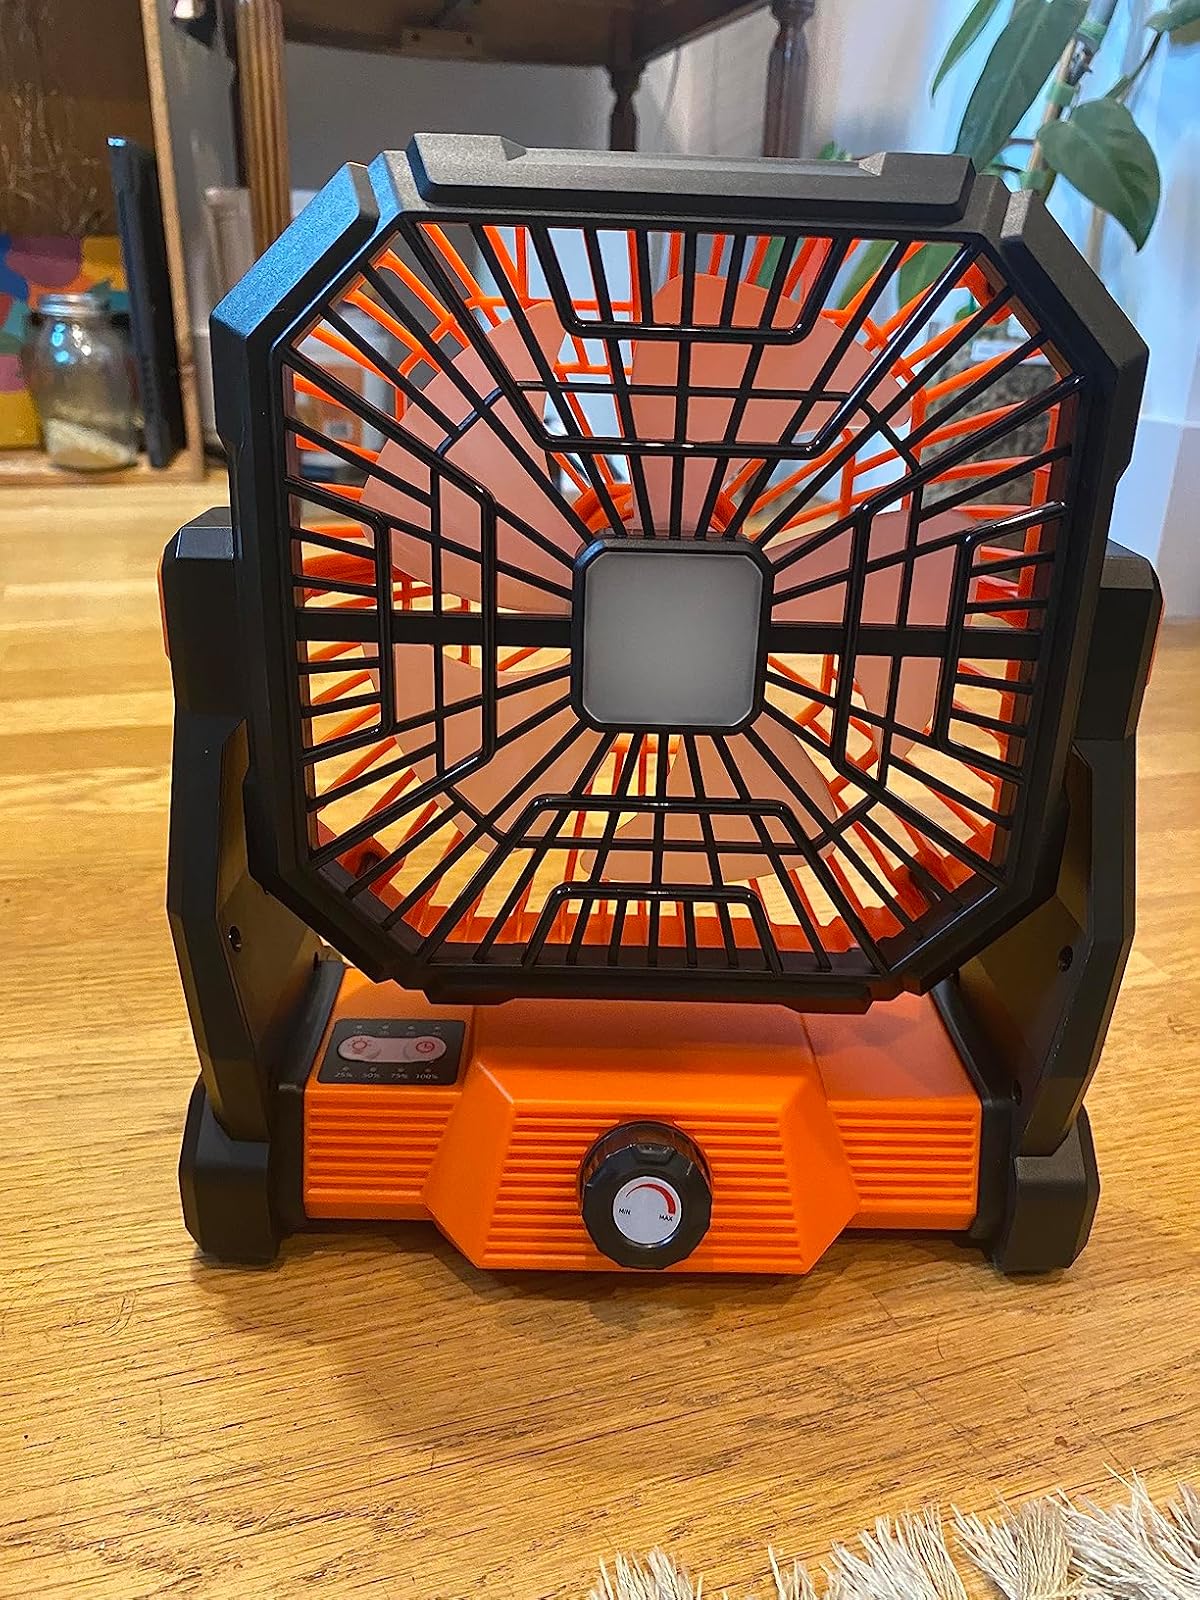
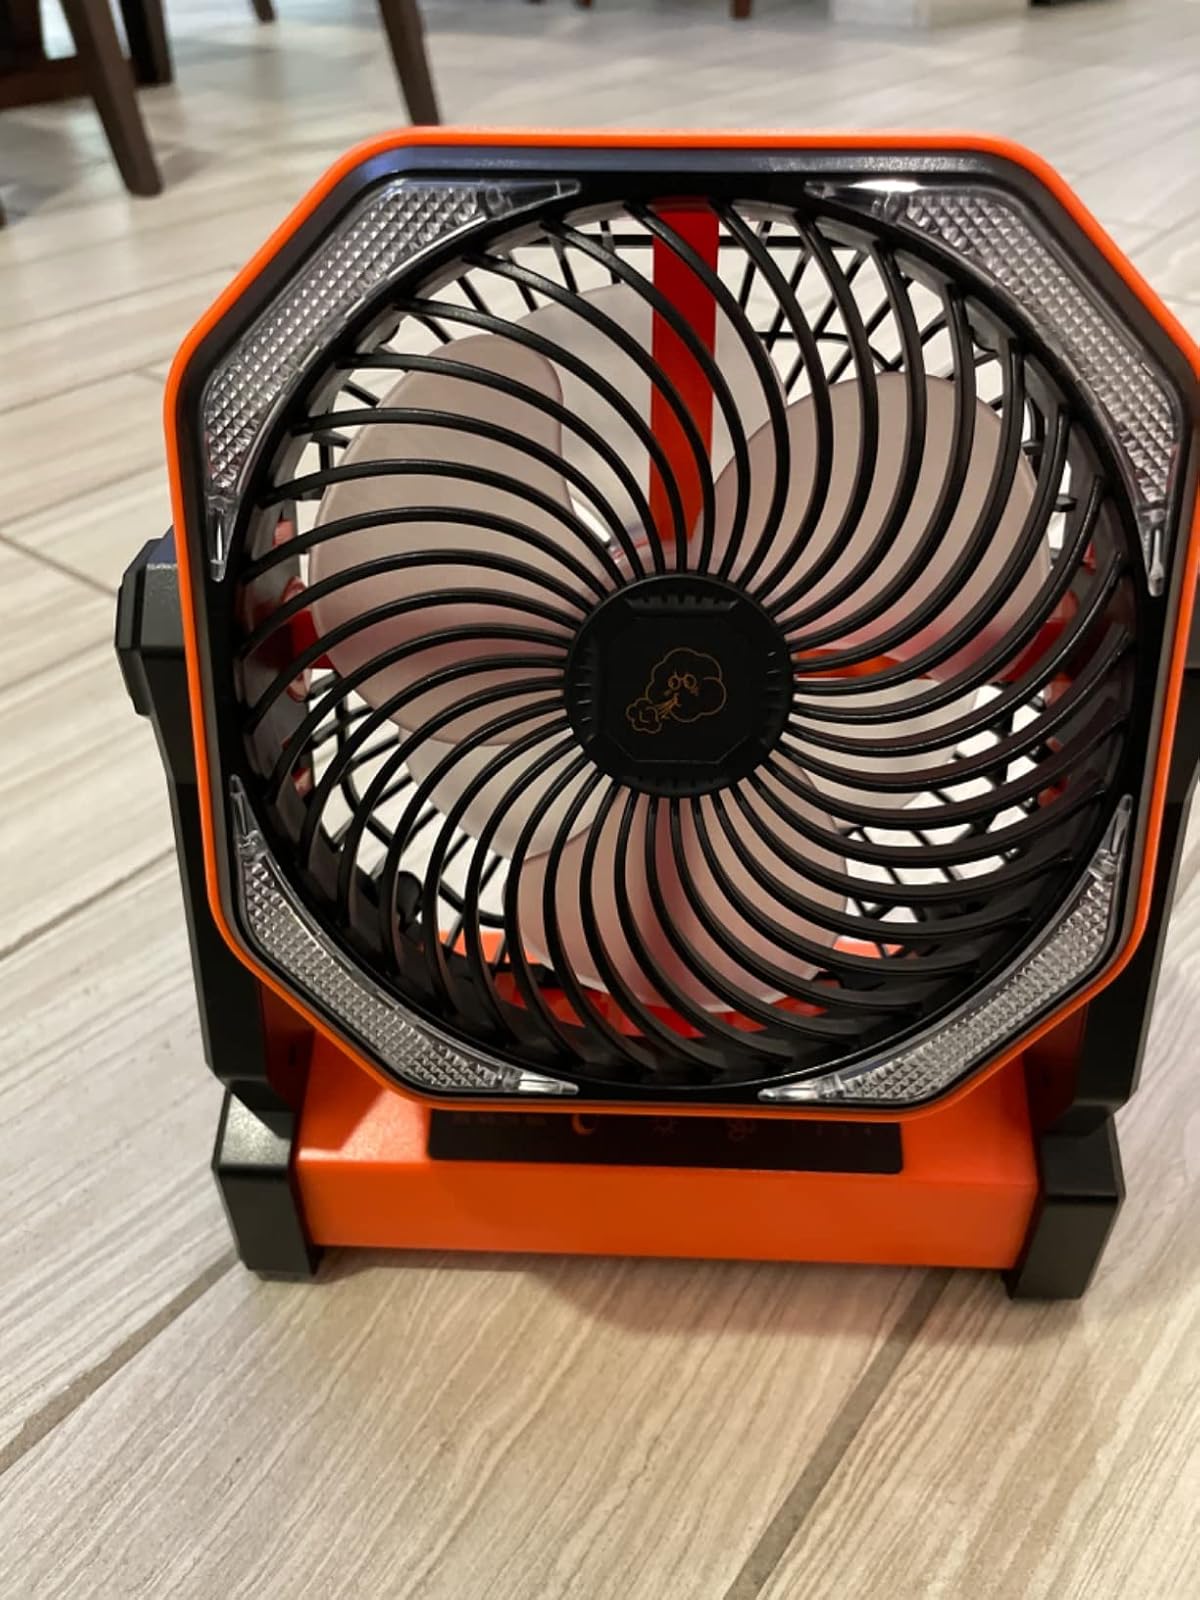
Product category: lantern
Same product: no